Jan G. Waldenström

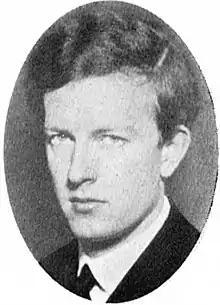
Jan G. Waldenström (undated)

Jan Gösta Waldenström (17 April 1906 – 1 December 1996) was a Swedish doctor of internal medicine, who first described the disease that bears his name, Waldenström macroglobulinemia.